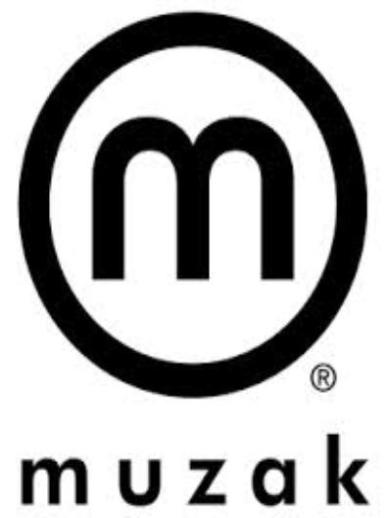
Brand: muzak-1
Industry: Clothes